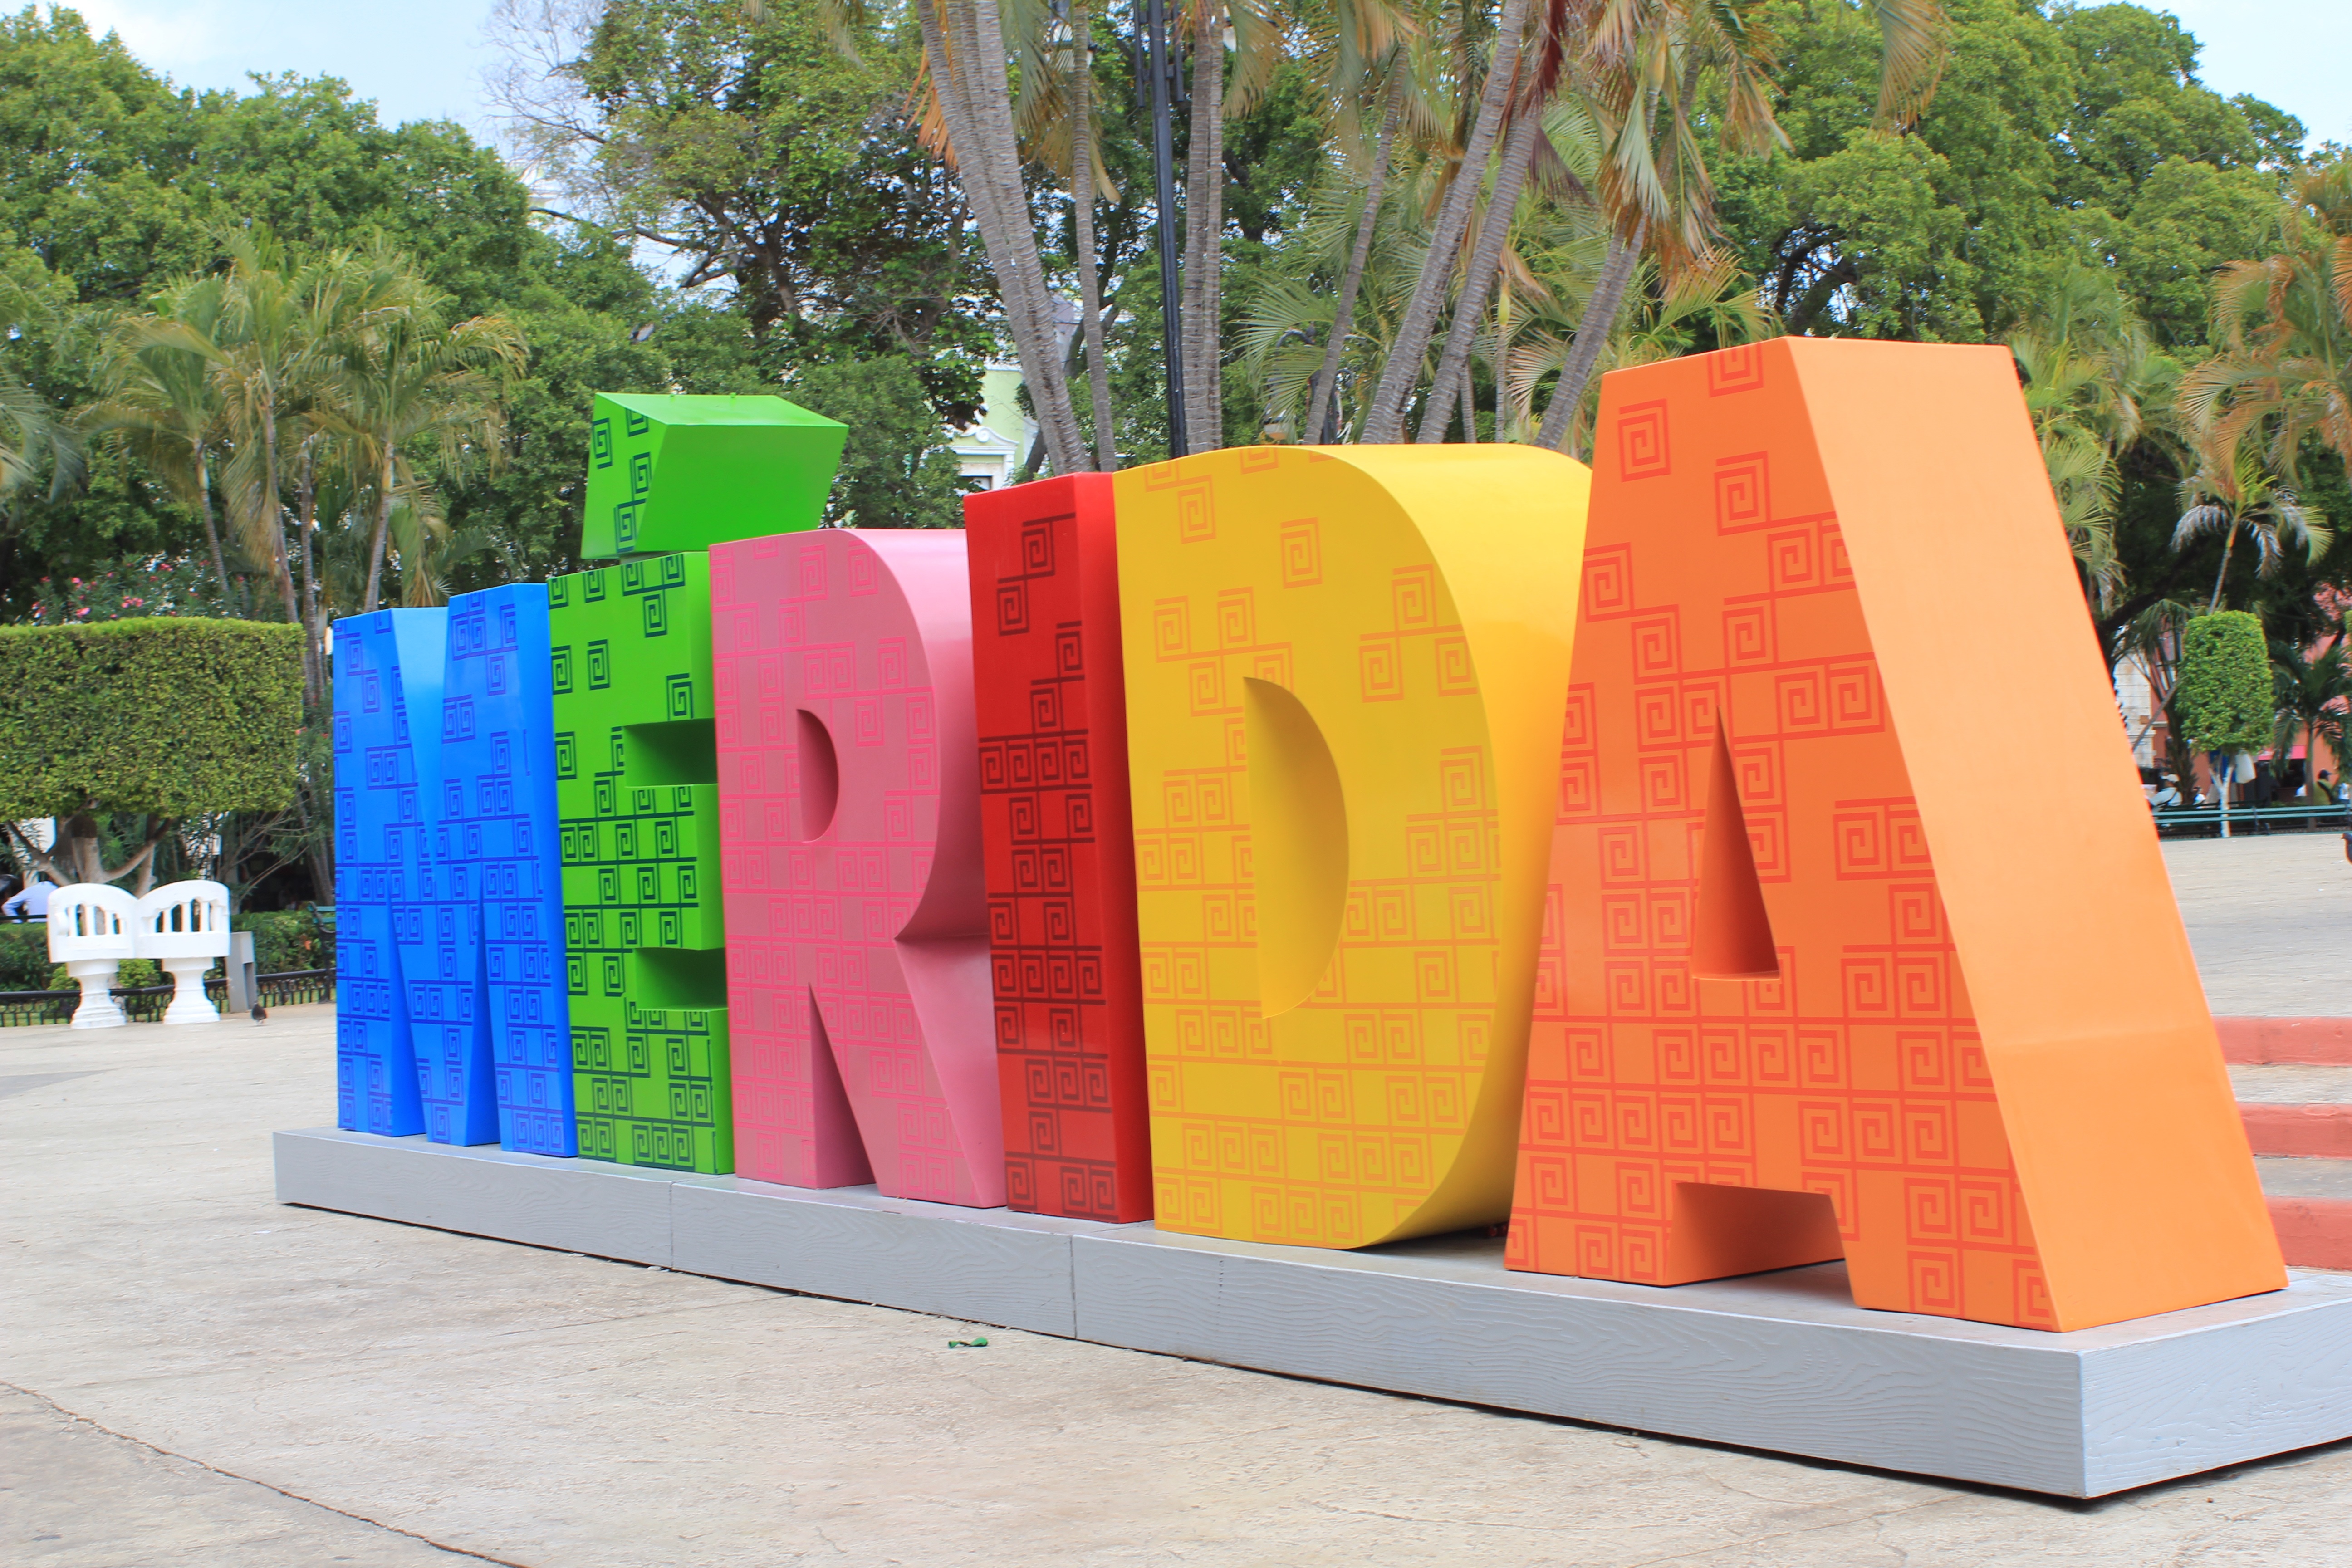
landscape, architecture, perspective, travel, cathedral, tourism, leisure, street art, mexico, playground, culture, mexican, lyrics, merida, latino, outdoor play equipment